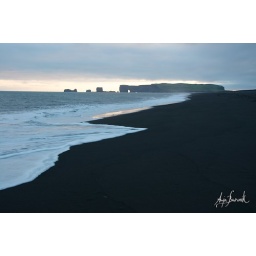
The black sand beach with sea stacks near the village f Vik.